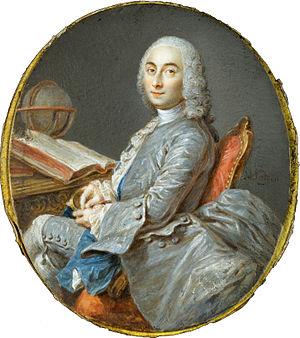
César-François Cassini, dit Cassini III ou Cassini de Thury, né à Thury-sous-Clermont le 17 juin 1714 et mort de la variole à Paris le 4 septembre 1784, est un géodésien, cartographe et astronome français.
La famille Cassini est une famille d'origine italienne naturalisée française ayant compté parmi elle une lignée père-fils de quatre astronomes et cartographes renommés, faits comtes d'Empire puis pairs de France. On leur doit entre autres de nombreux travaux d'astronomie ainsi que la réalisation de la carte de Cassini.
Thury-sous-Clermont est une commune française située dans le département de l'Oise en région Hauts-de-France.
La carte de Cassini ou carte de l'Académie est la première carte topographique et géométrique établie à l'échelle du royaume de France dans son ensemble. Il serait plus approprié de parler de carte des Cassini, car elle a été dressée par la famille Cassini, principalement César-François Cassini et son fils Jean-Dominique Cassini au XVIIIᵉ siècle.